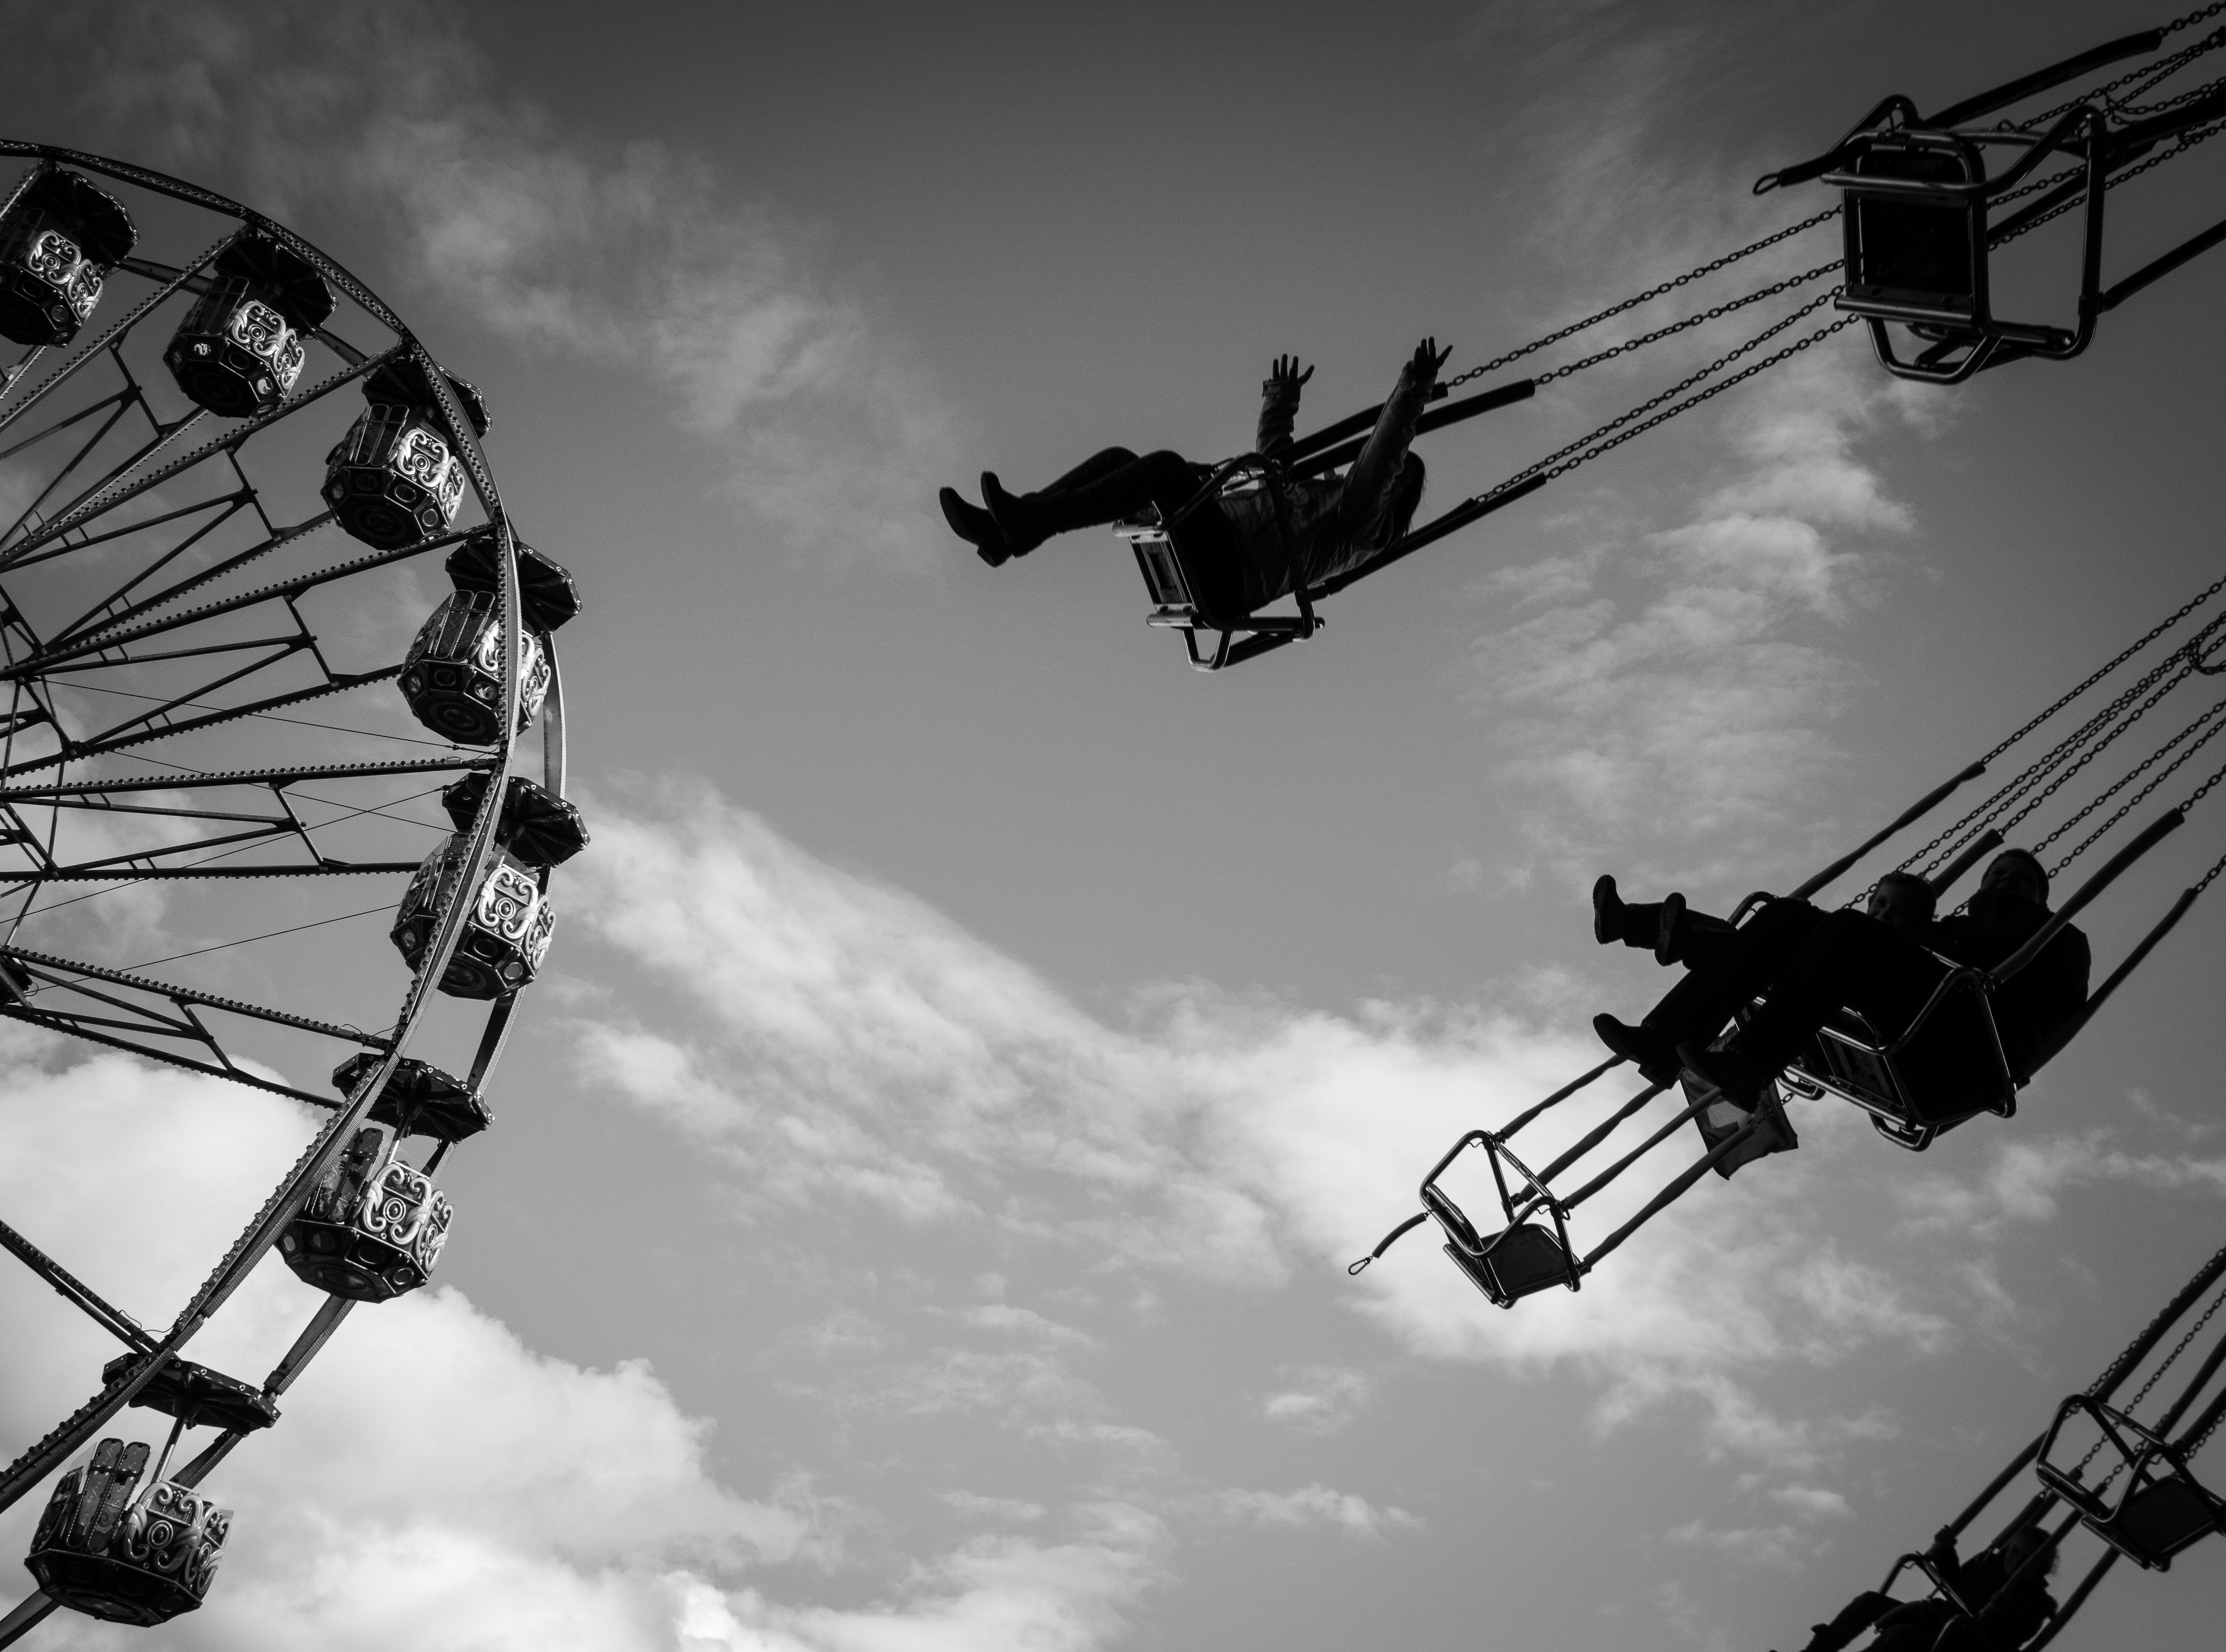
black and white, white, street, photography, ebook, vehicle, aviation, training, black, monochrome, streetphotography, flickr, thomas, video, olympus, luzern, omd, fuji, leica, monochrom, leuthard, hcb, thomasleuthard, monochrome photography, atmosphere of earth